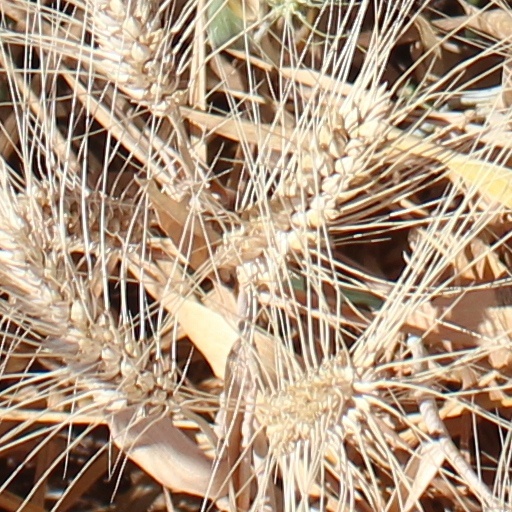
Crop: wheat